World Jewish Congress

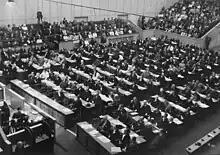
World Jewish Congress in Geneva, Switzerland, 1953

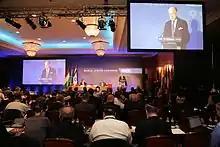
World Jewish Congress President Ronald S. Lauder addressing the 14th Plenary Assembly of the World Jewish Congress in Budapest, Hungary, 7 May 2013

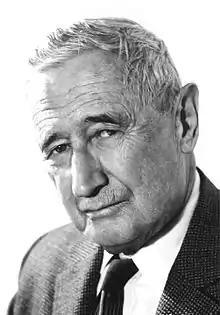
Nahum Goldmann, co-founder and president of the World Jewish Congress from 1949 to 1977

The World Jewish Congress (WJC) is an international federation of Jewish communities and organizations, founded in Geneva, Switzerland, in August 1936. According to its mission statement, the World Jewish Congress's main purpose is to act as "the diplomatic arm of the Jewish people". Membership in the WJC is open to all representative Jewish groups or communities, irrespective of the social, political or economic ideology of the community's host country. The World Jewish Congress headquarters are in New York City, and the organization maintains international offices in Brussels, Belgium; Jerusalem; Paris, France; Moscow, Russia; Buenos Aires, Argentina; and Geneva, Switzerland. The WJC has special consultative status with the United Nations Economic and Social Council.